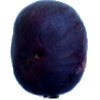
Label: Fig 1